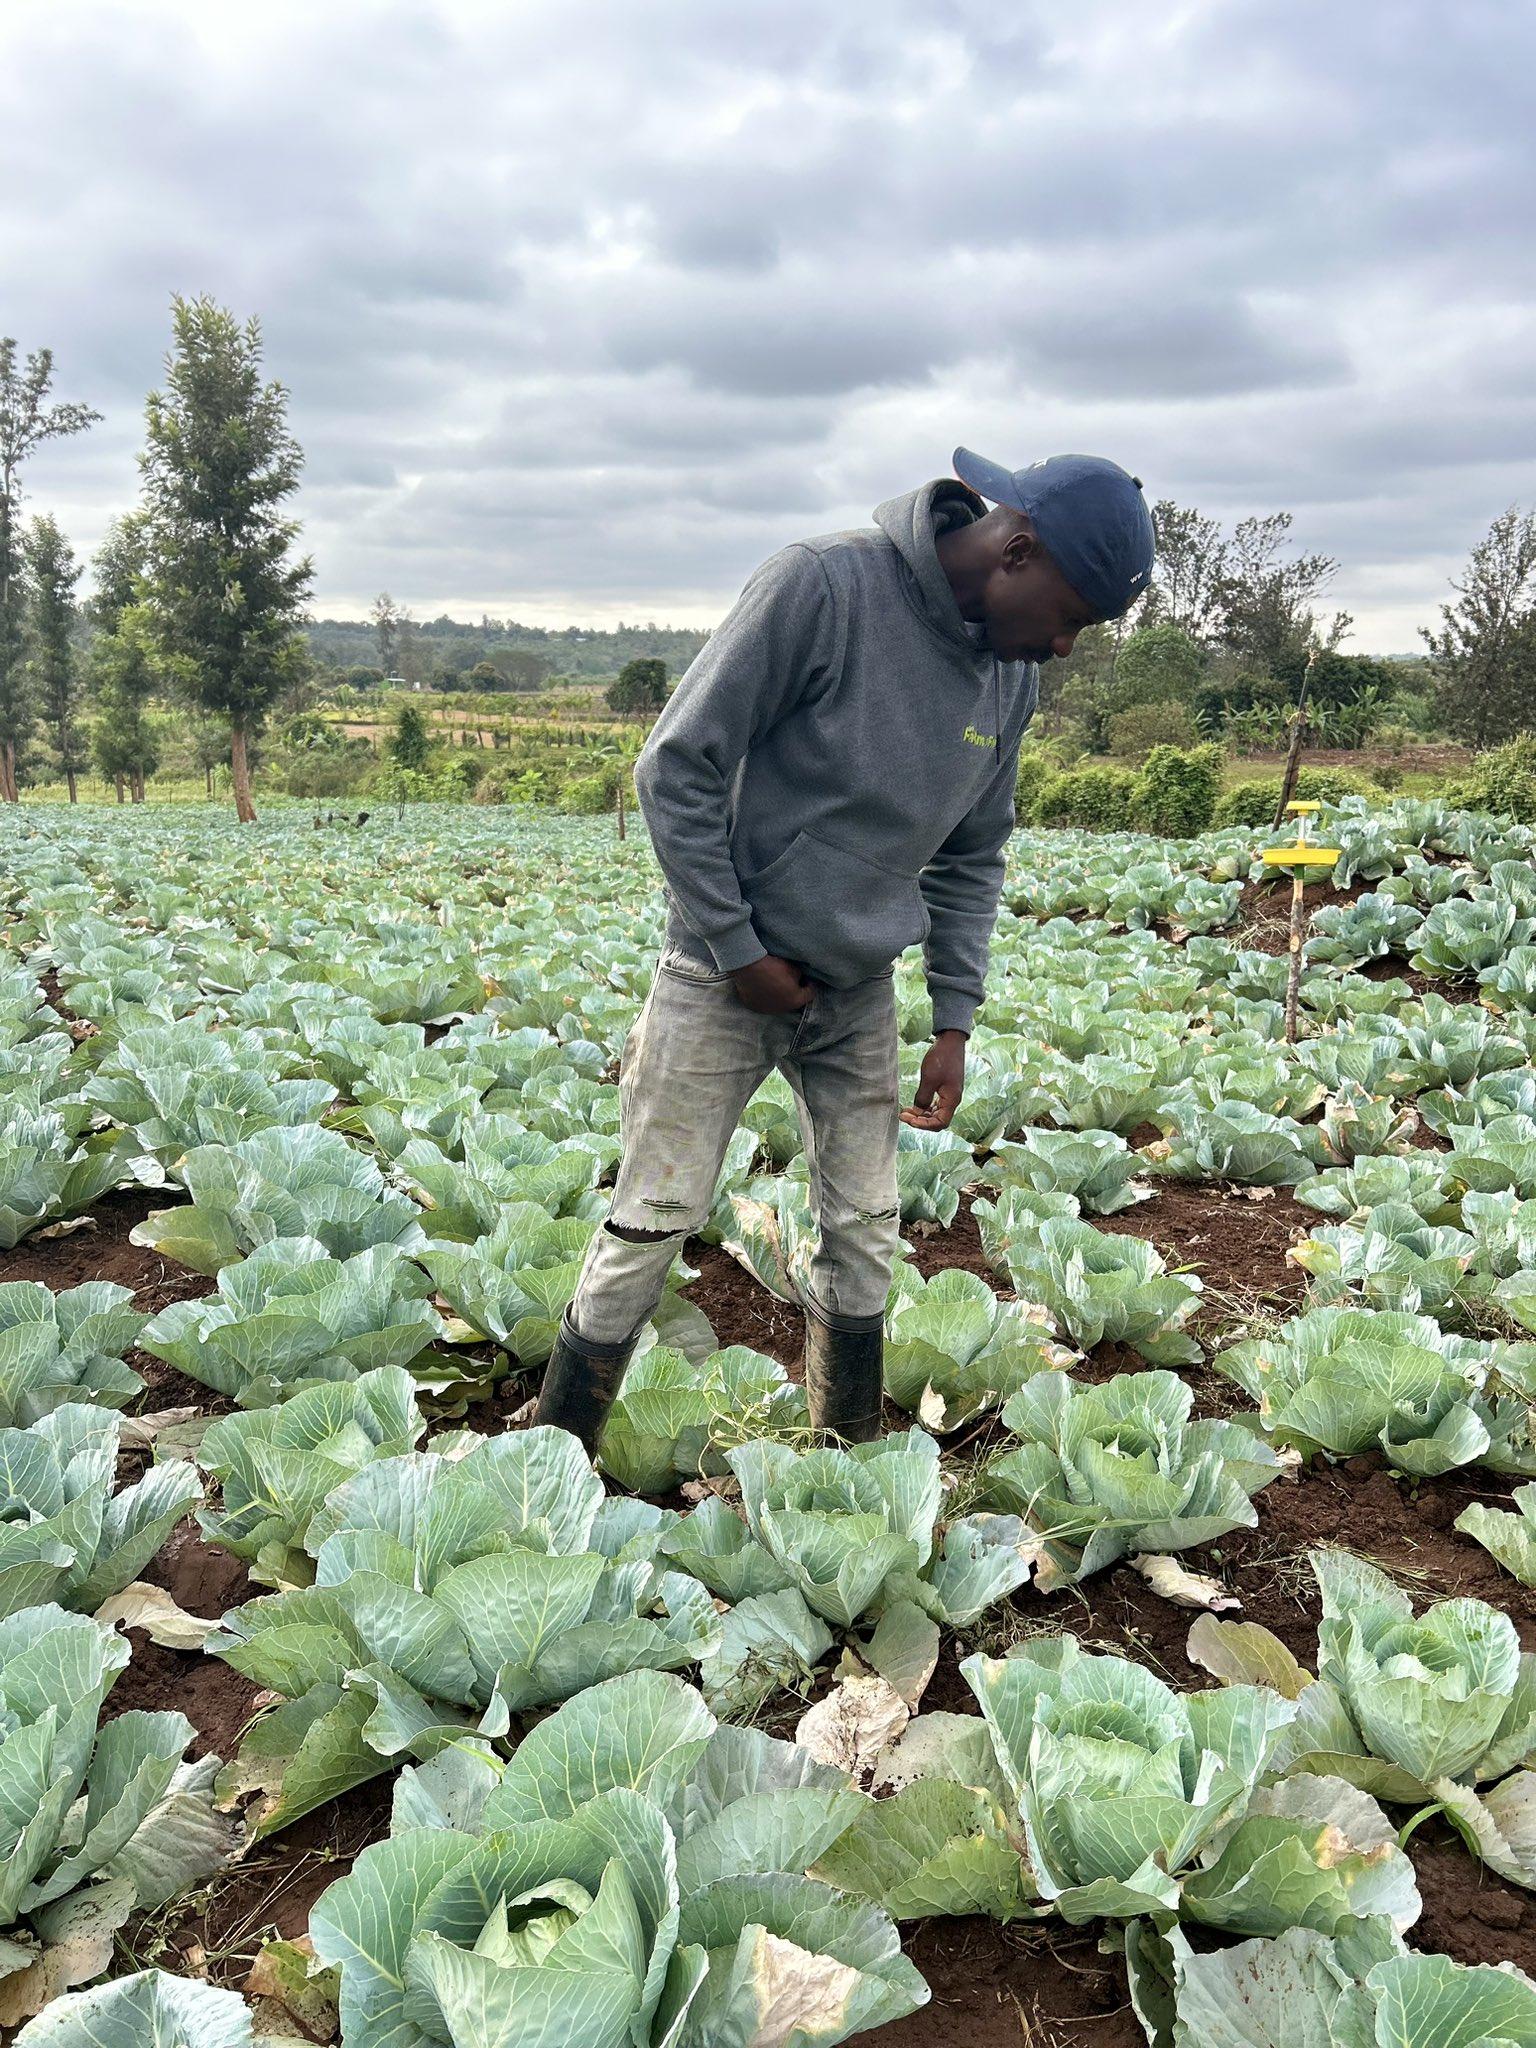
Mkulima amesimama katikati ya shamba kubwa la kabichi akiangalia kabichi alizo zipanda kama zimekomaa,ambazo zimeota kwa mzuri. Akiangalia ubora wake na ukubwa wa kila kitako huku hewa safi na jua la asubuhi likichangia ukuaji wa mazao hayo.